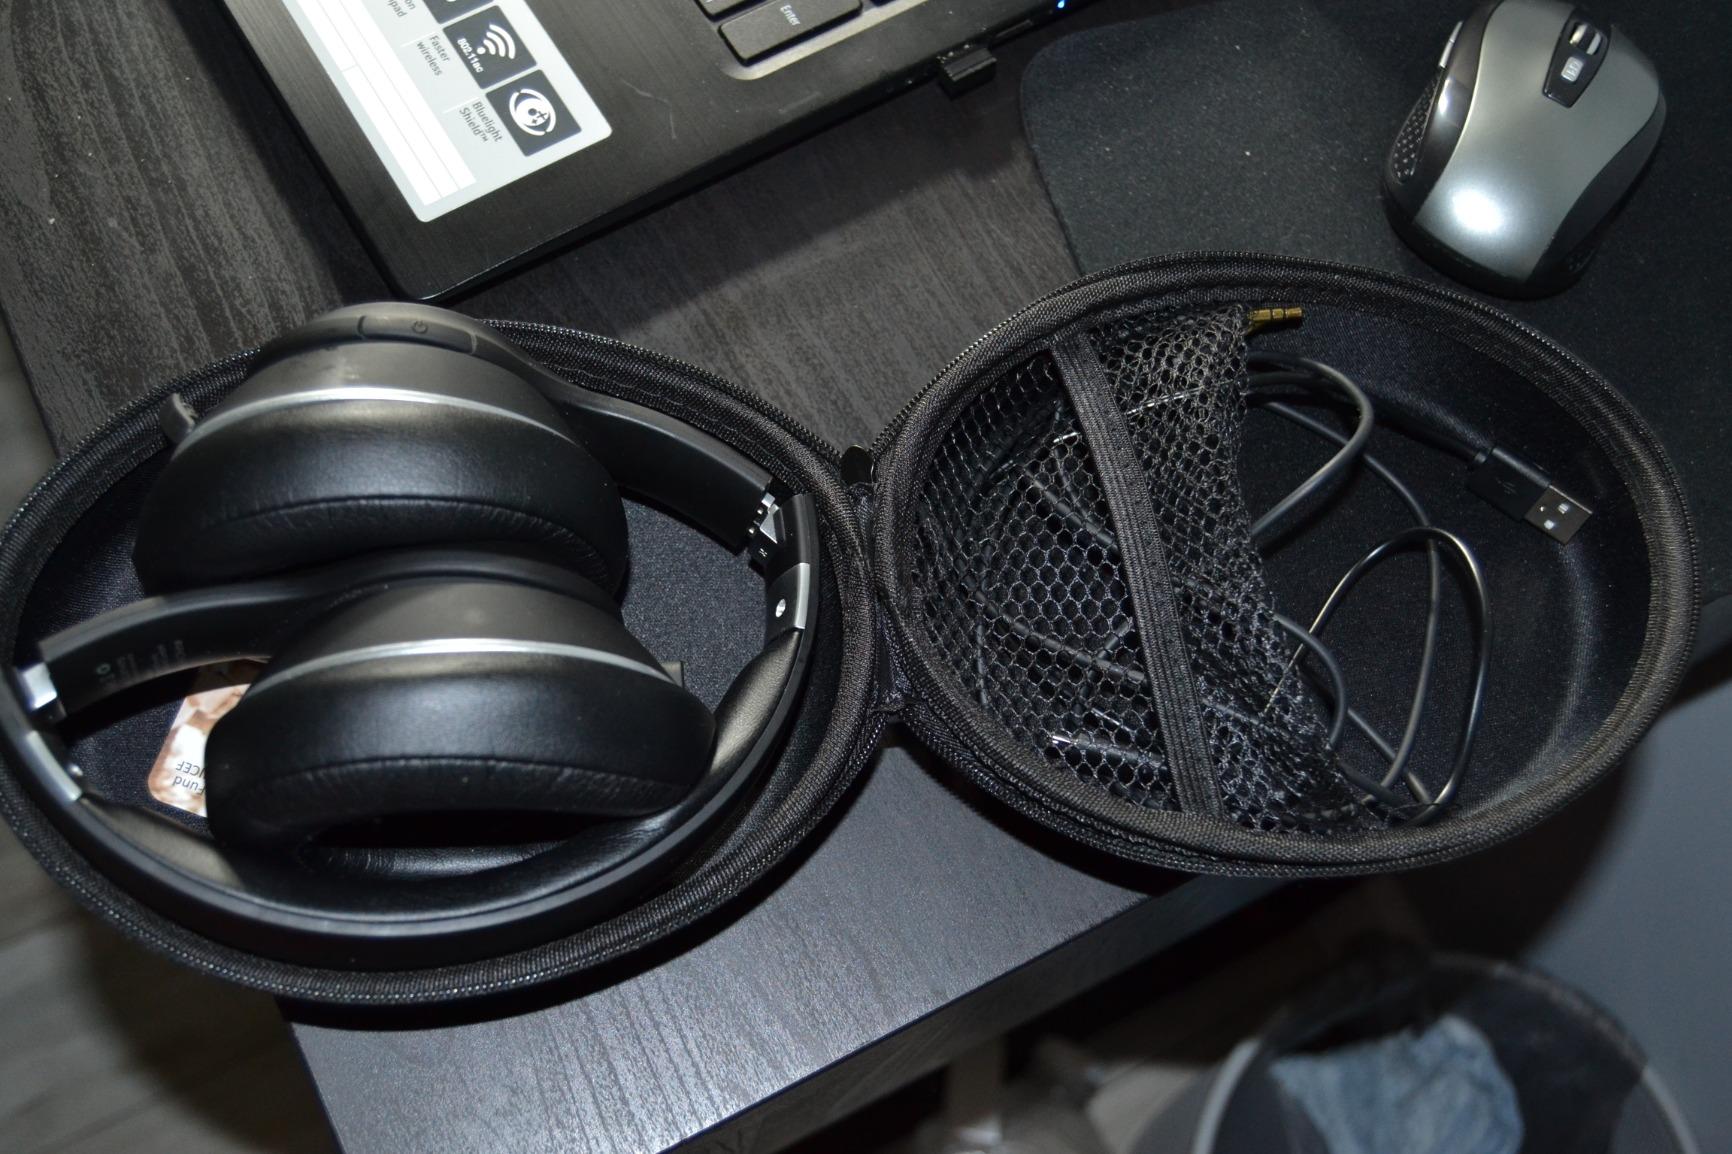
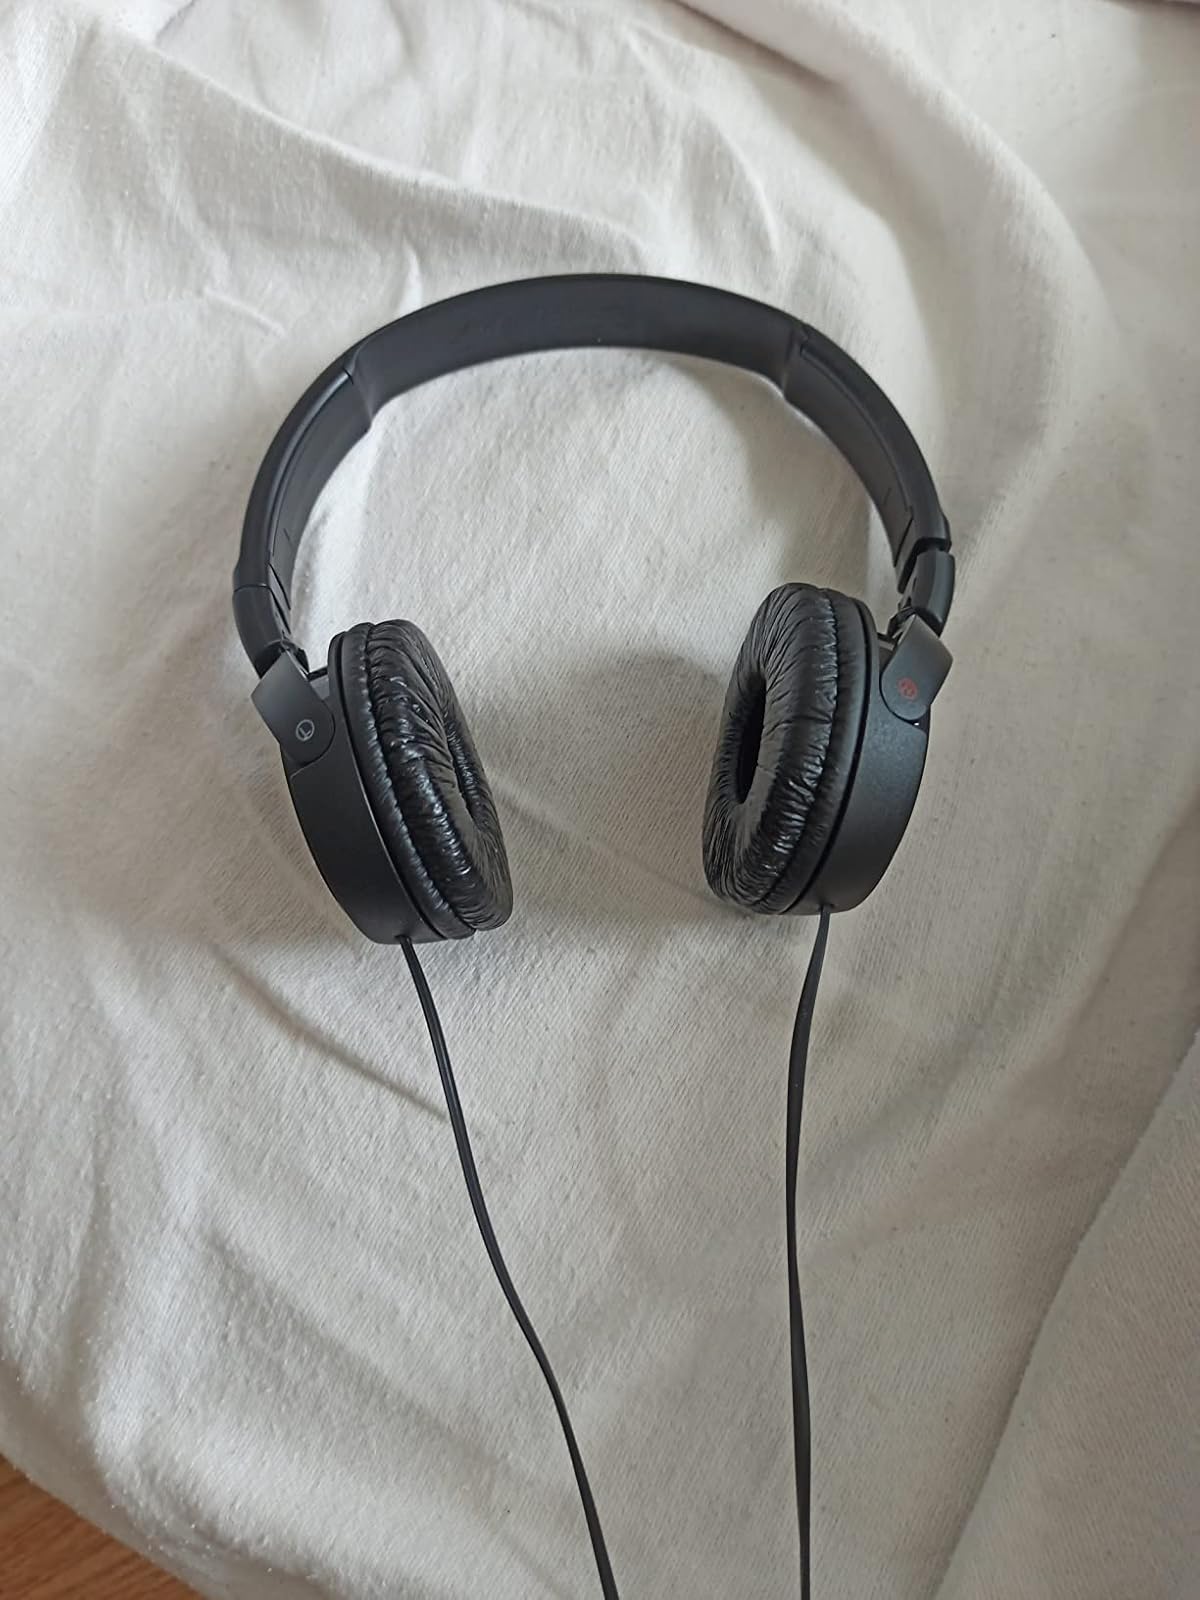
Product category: headphones
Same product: no